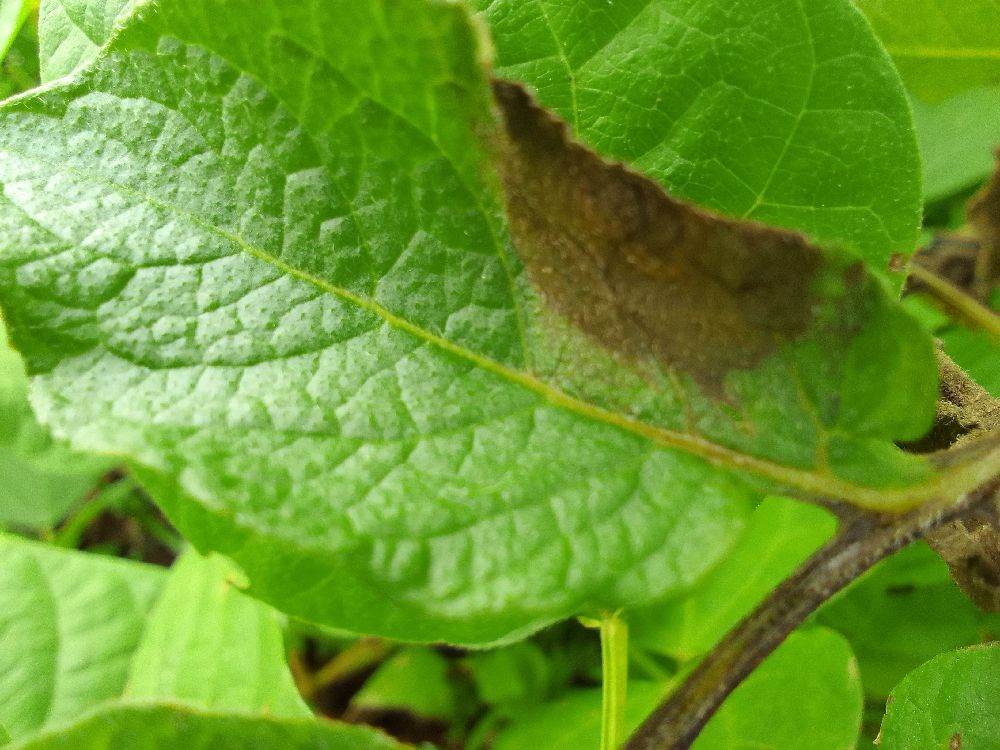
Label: Late blight